Detribalization

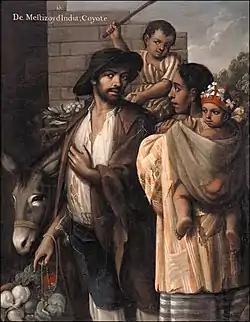

Austro-Hungarian philosopher Karl Polanyi referred to "detribalized" South Africans in highly racist and pathological terms, stating that the ""kaffir" of South Africa, a noble savage, whom none felt socially more secure in his native kraal, has been transformed into a human variety of half-domesticated animal dressed in the 'unrelated, the filthy, the unsightly rags that not the most degenerated white man would wear,' a nondescript being, without self-respect or standards, veritable human refuse." Anthropologist Bronislaw Malinowski similarly "decried 'detribalized' natives as 'sociologically unsound' monstrosities who had lost the regulated order of 'tribal' society – but given their lack of access to the necessary material resources – had failed to approximate the structure of 'European' society." The "out-of-category" status of "detribalized" urban South Africans was perceived as a threat to the European colonial order. In South Africa and Namibia, the colonial government soon "forced [their] relocations into modernist townships laid out along rectilinear grids" with the stated intention of conditioning "detribalized" Africans to become "happy, docile subjects" who would "internalize the values of European domesticity."